Mithra Jin

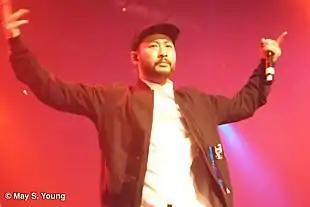
Mithra Jin on tour with Epik High in 2015

Choi Jin (born 6 January 1983), more commonly known by the stage name Mithra Jin, is a South Korean rapper and lyricist, best known as a member of the hip hop group Epik High.